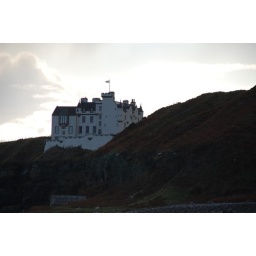
Dunbeath castle sits high above the rocky coast